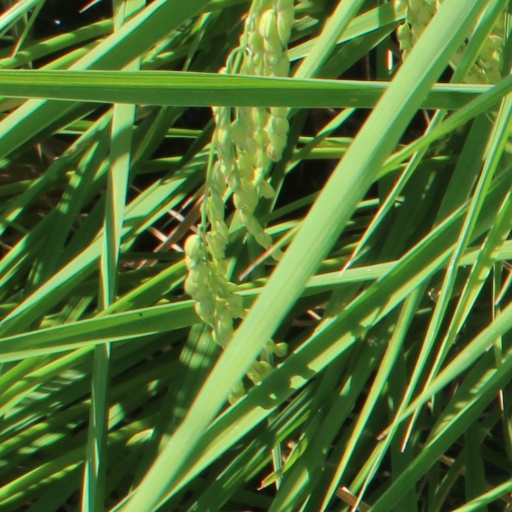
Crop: rice